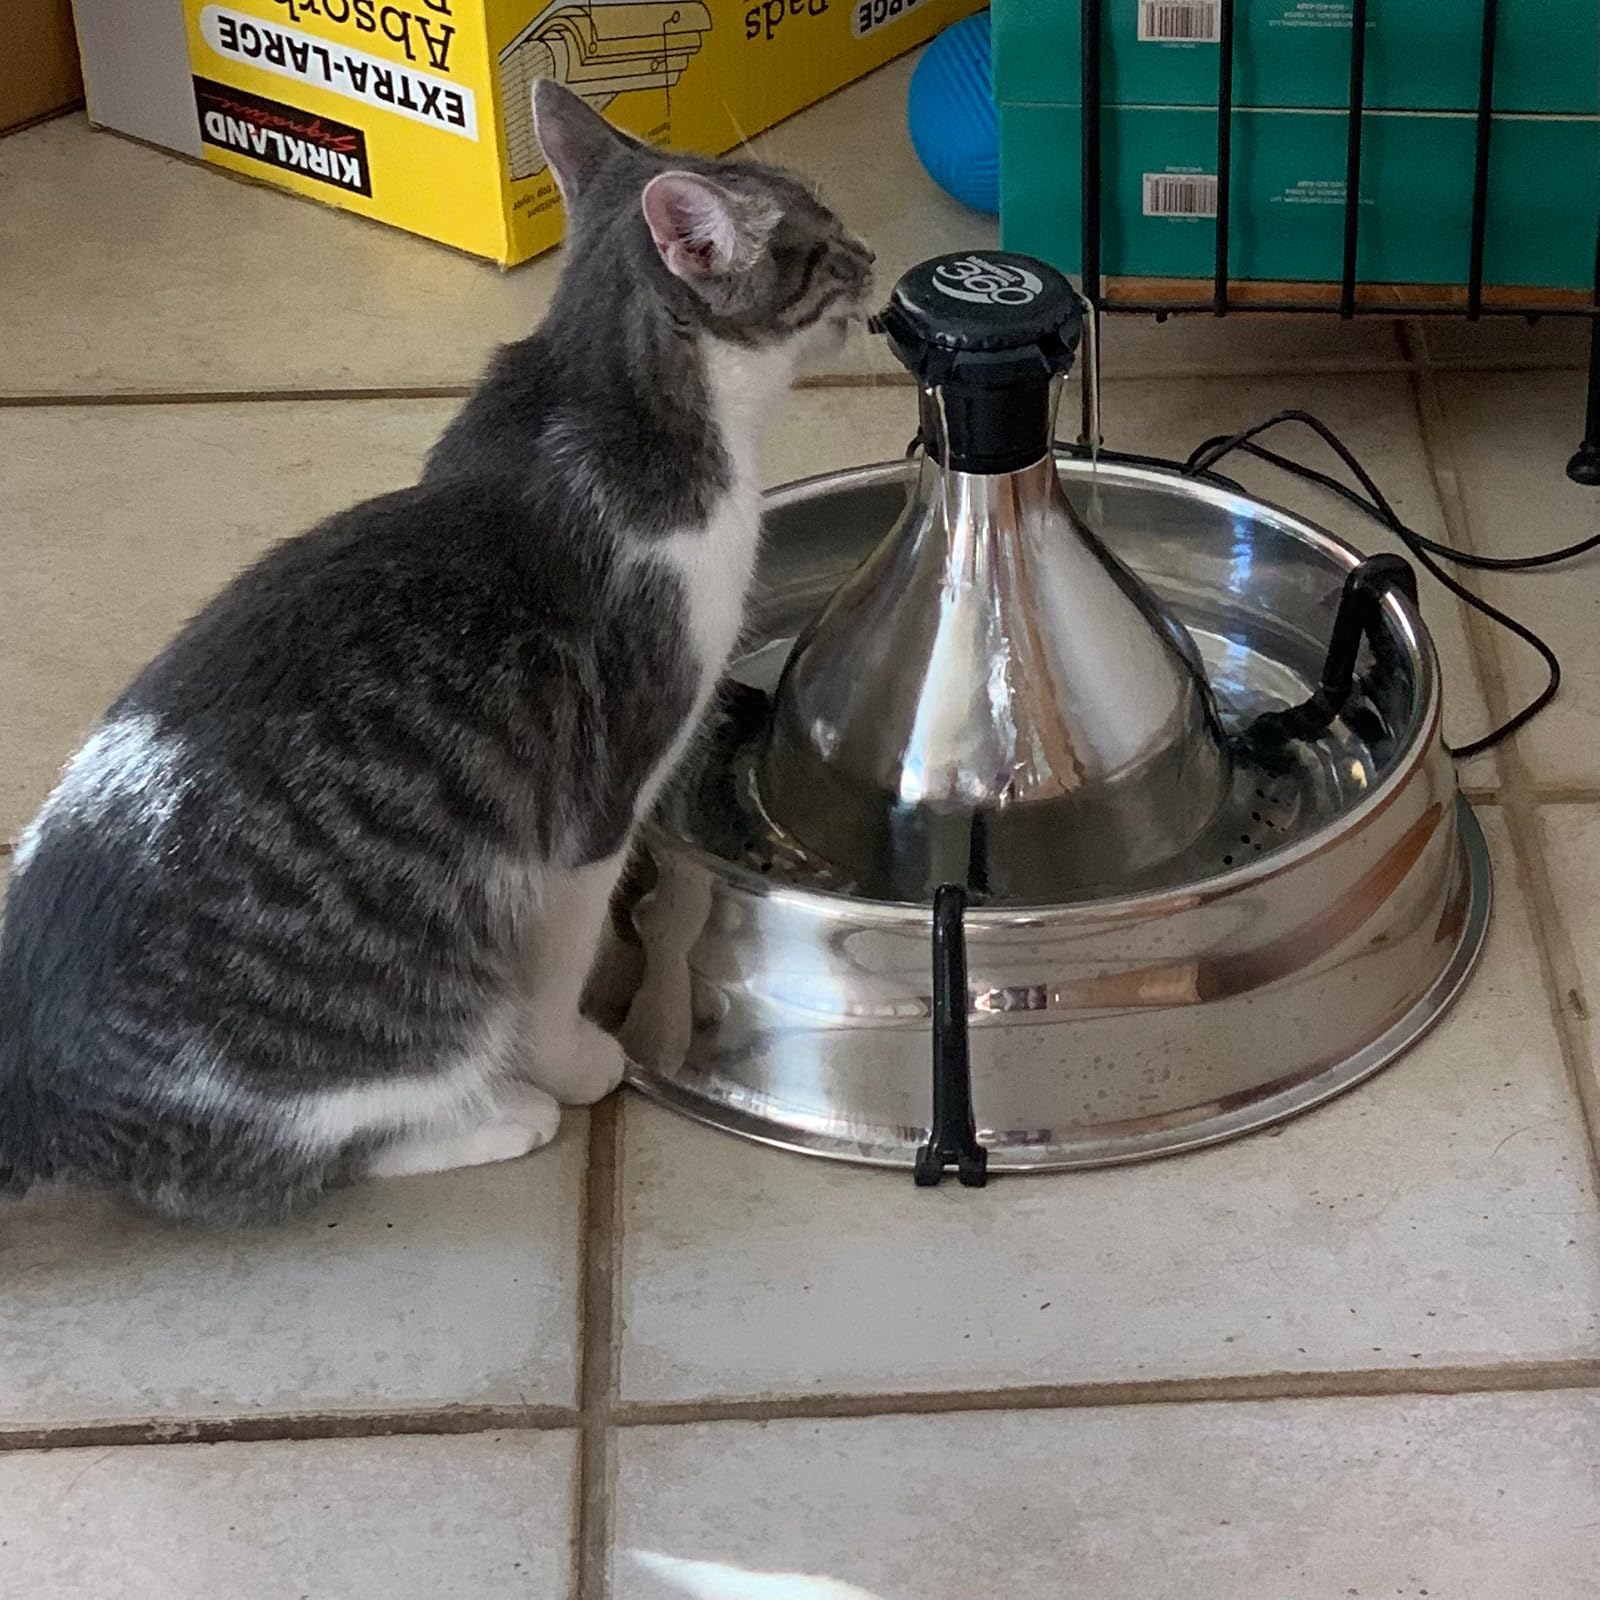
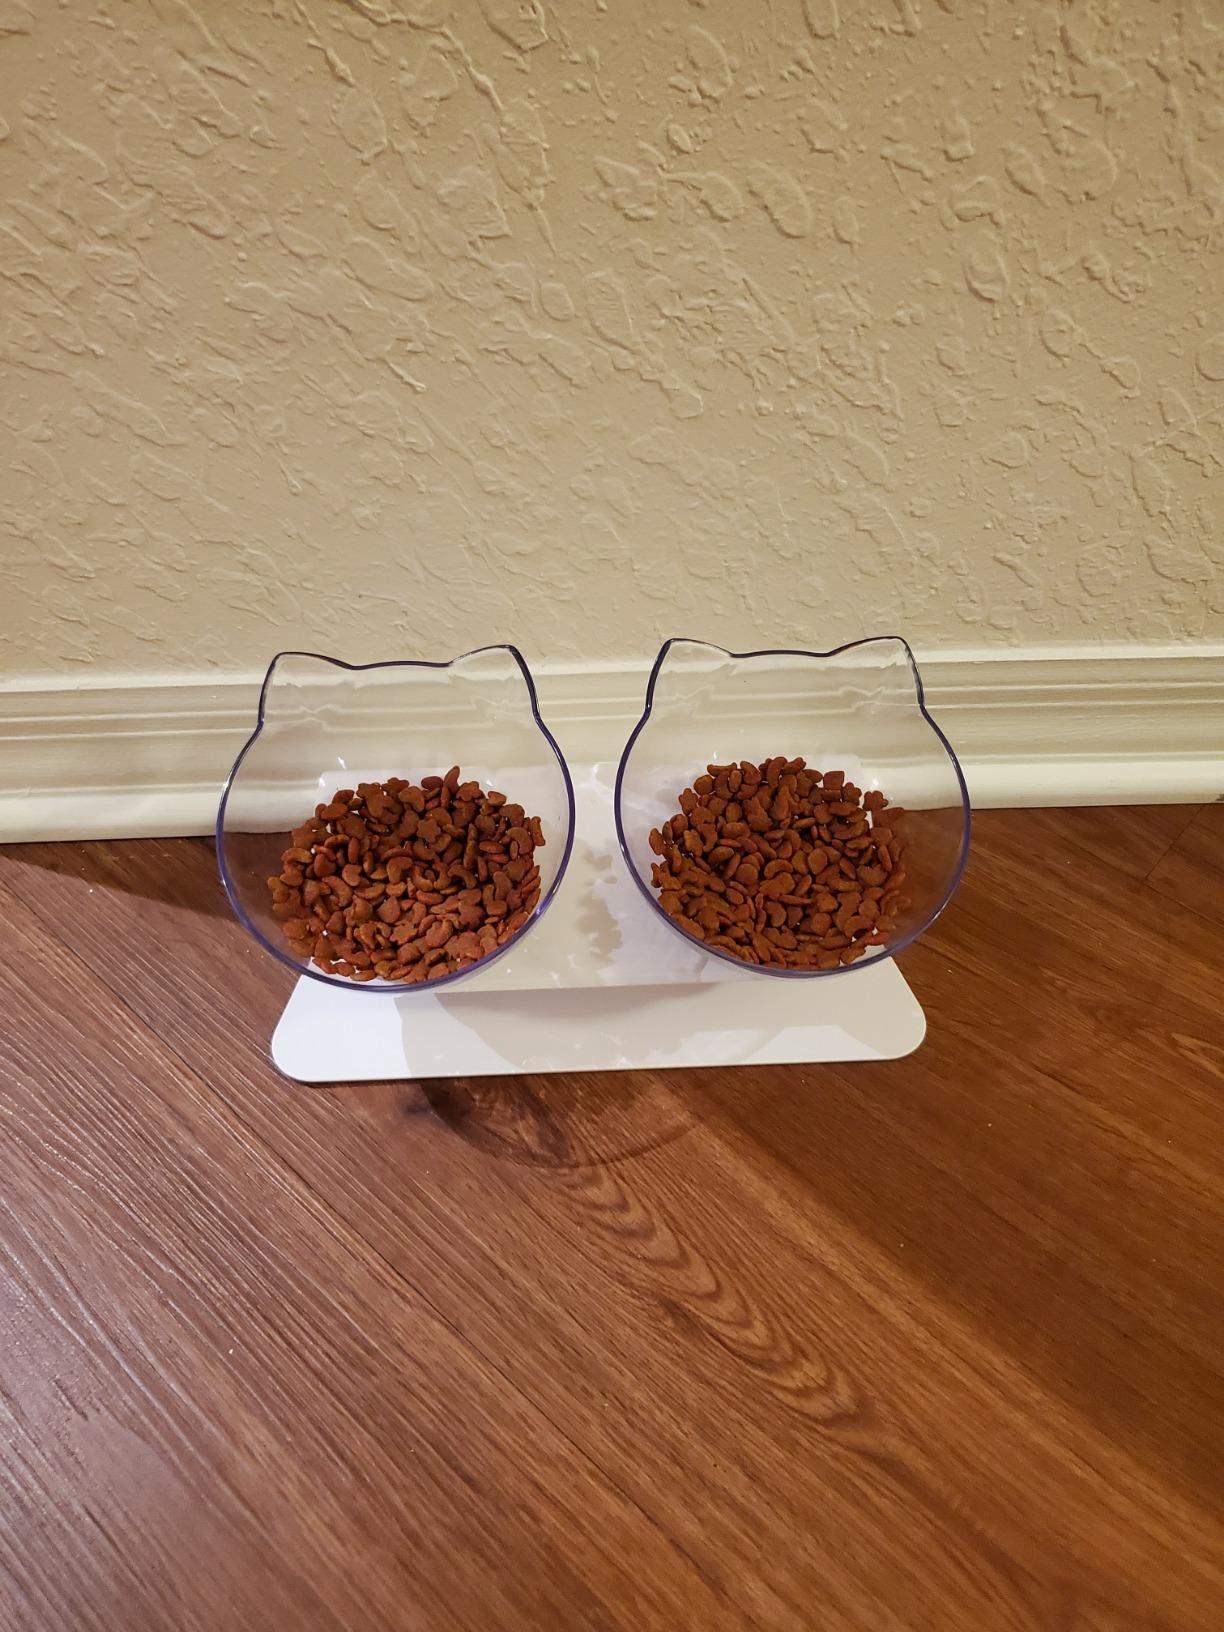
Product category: items_bowl
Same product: no